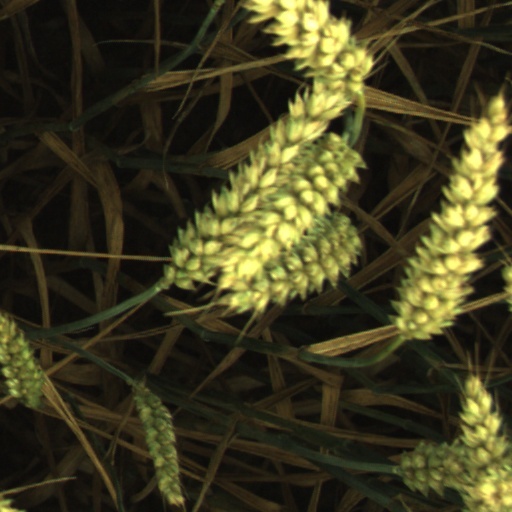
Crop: wheat